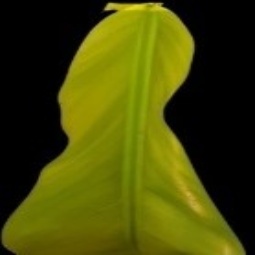
Label: Sulphur